Brown sugar

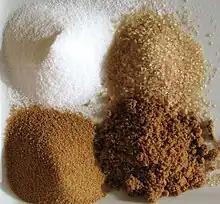
Clockwise from top left: White refined, unrefined, brown, and unprocessed cane sugars

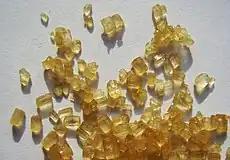
Brown sugar crystals

Brown sugar is a sucrose sugar product with a distinctive brown color due to the presence of molasses. It is either an unrefined or partially refined soft sugar consisting of sugar crystals with some residual molasses content or produced by the addition of molasses to refined white sugar. Brown sugar is 98% carbohydrates as mainly sucrose, contains no micronutrients in significant amounts, and is not healthier than white sugar.